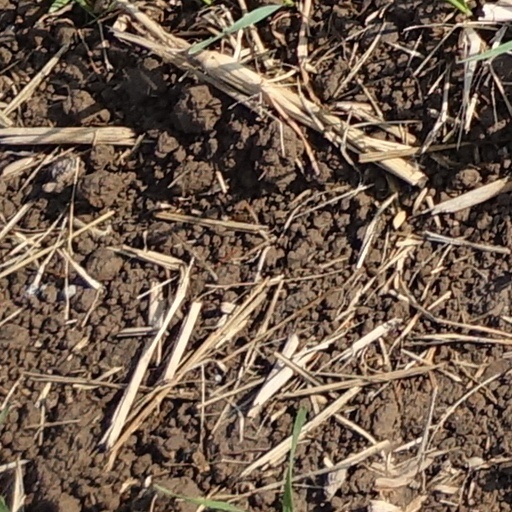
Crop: wheat